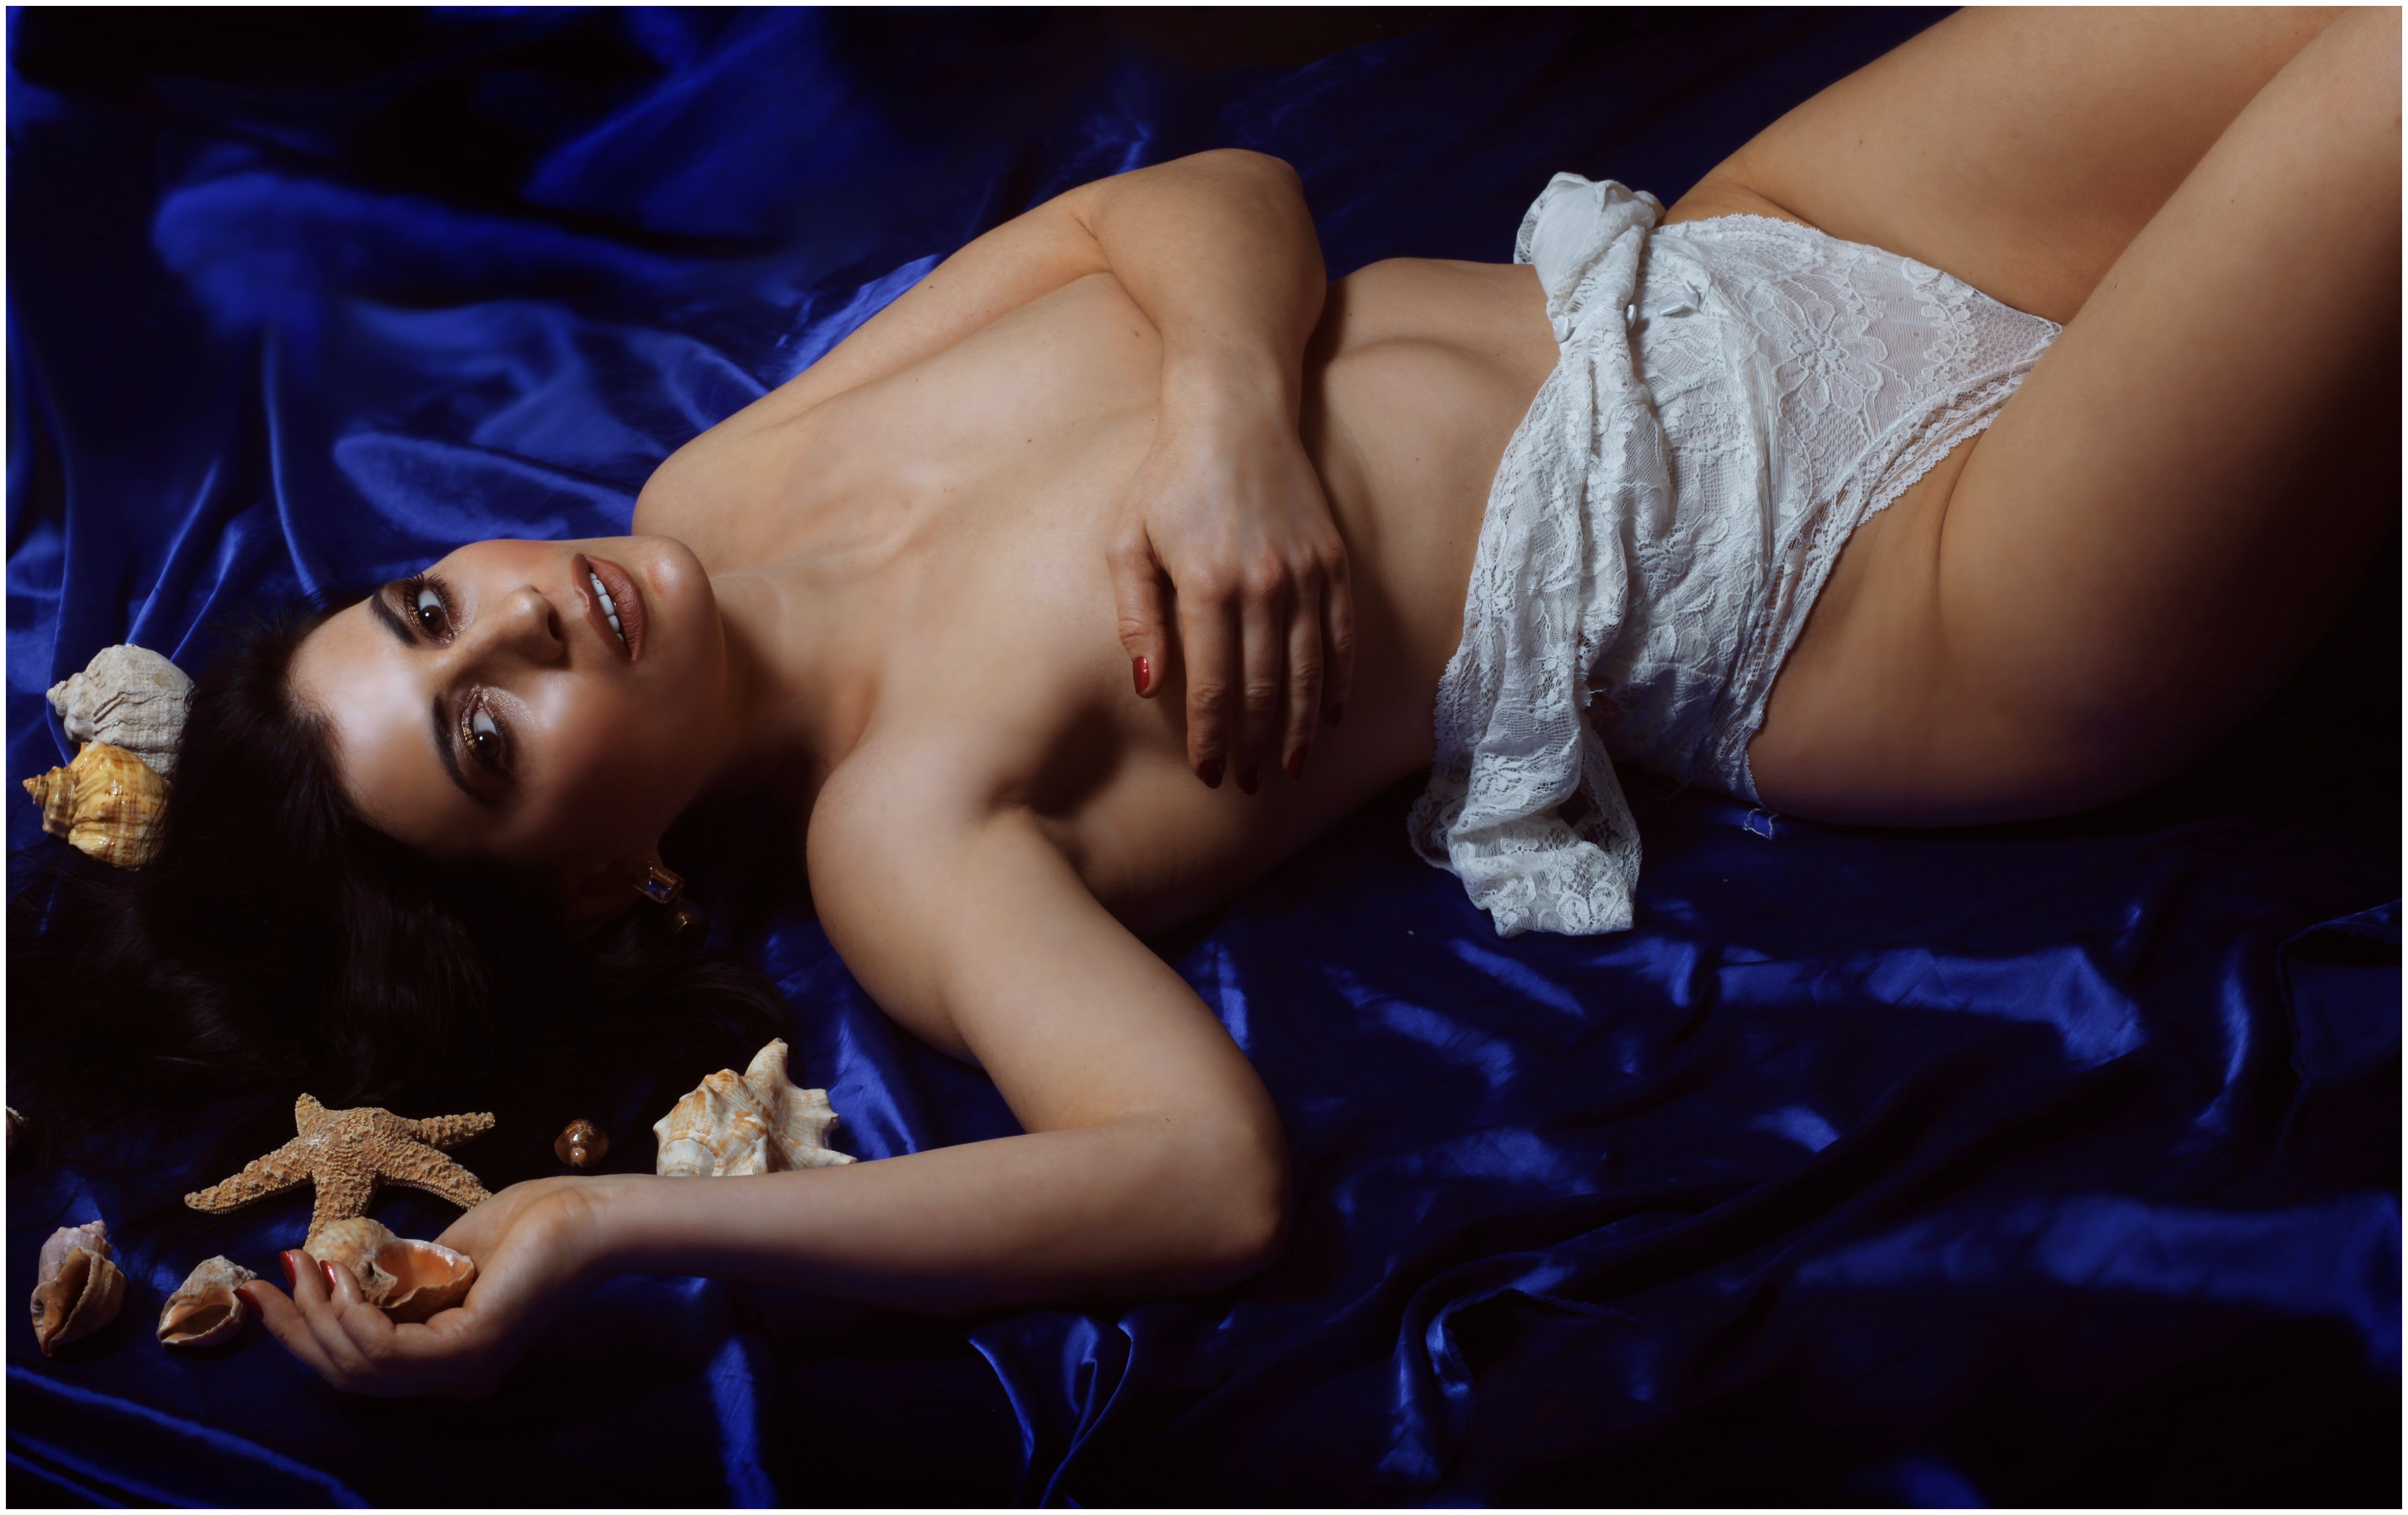
nude, sexy, body, joint, glasses, flash photography, thigh, gesture, eyelash, finger, black hair, waist, trunk, chest, elbow, abdomen, long hair, jewellery, wrist, happy, human leg, knee, electric blue, undergarment, nail, body jewelry, fashion design, brown hair, sitting, pattern, bracelet, fashion accessory, flesh, eyewear, child, photo shoot, lingerie, necklace, portrait photography, back, model